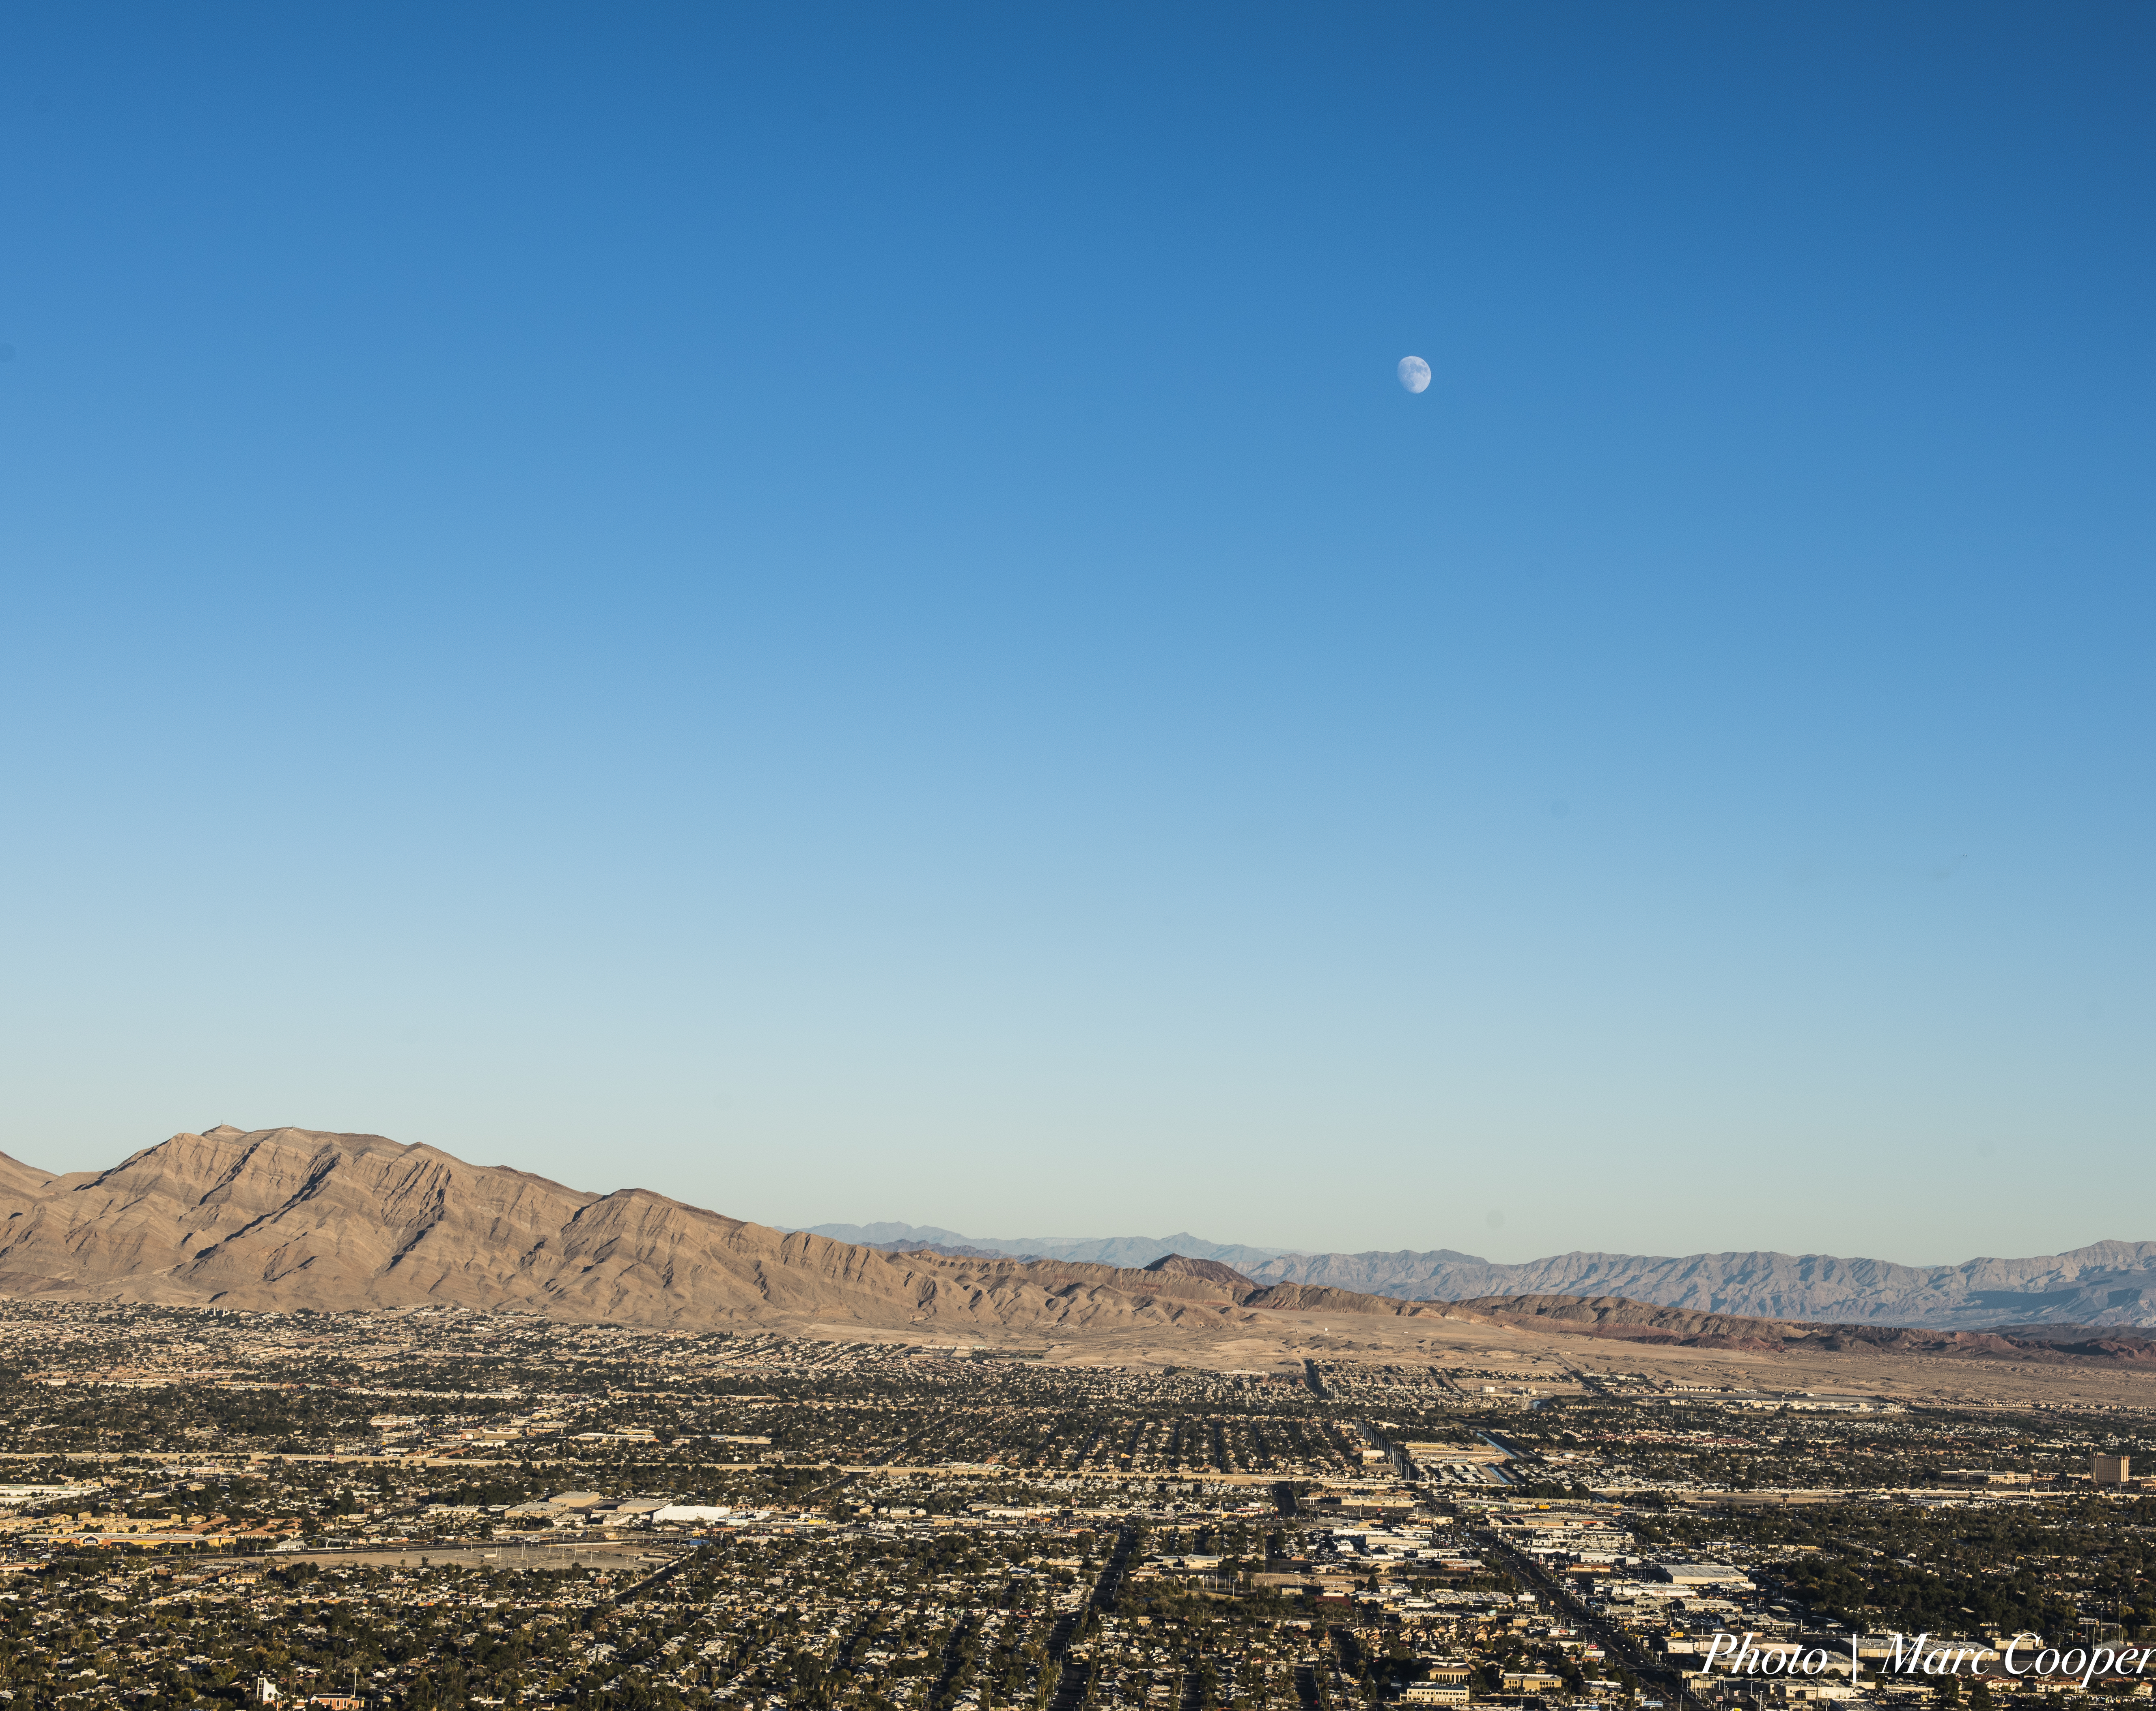
landscape, sea, horizon, mountain, sky, hill, desert, dawn, valley, panorama, dusk, nikon, moon, plain, plateau, vegas, nevada, d810, suburbia, lasvegas, natural environment, atmosphere of earth